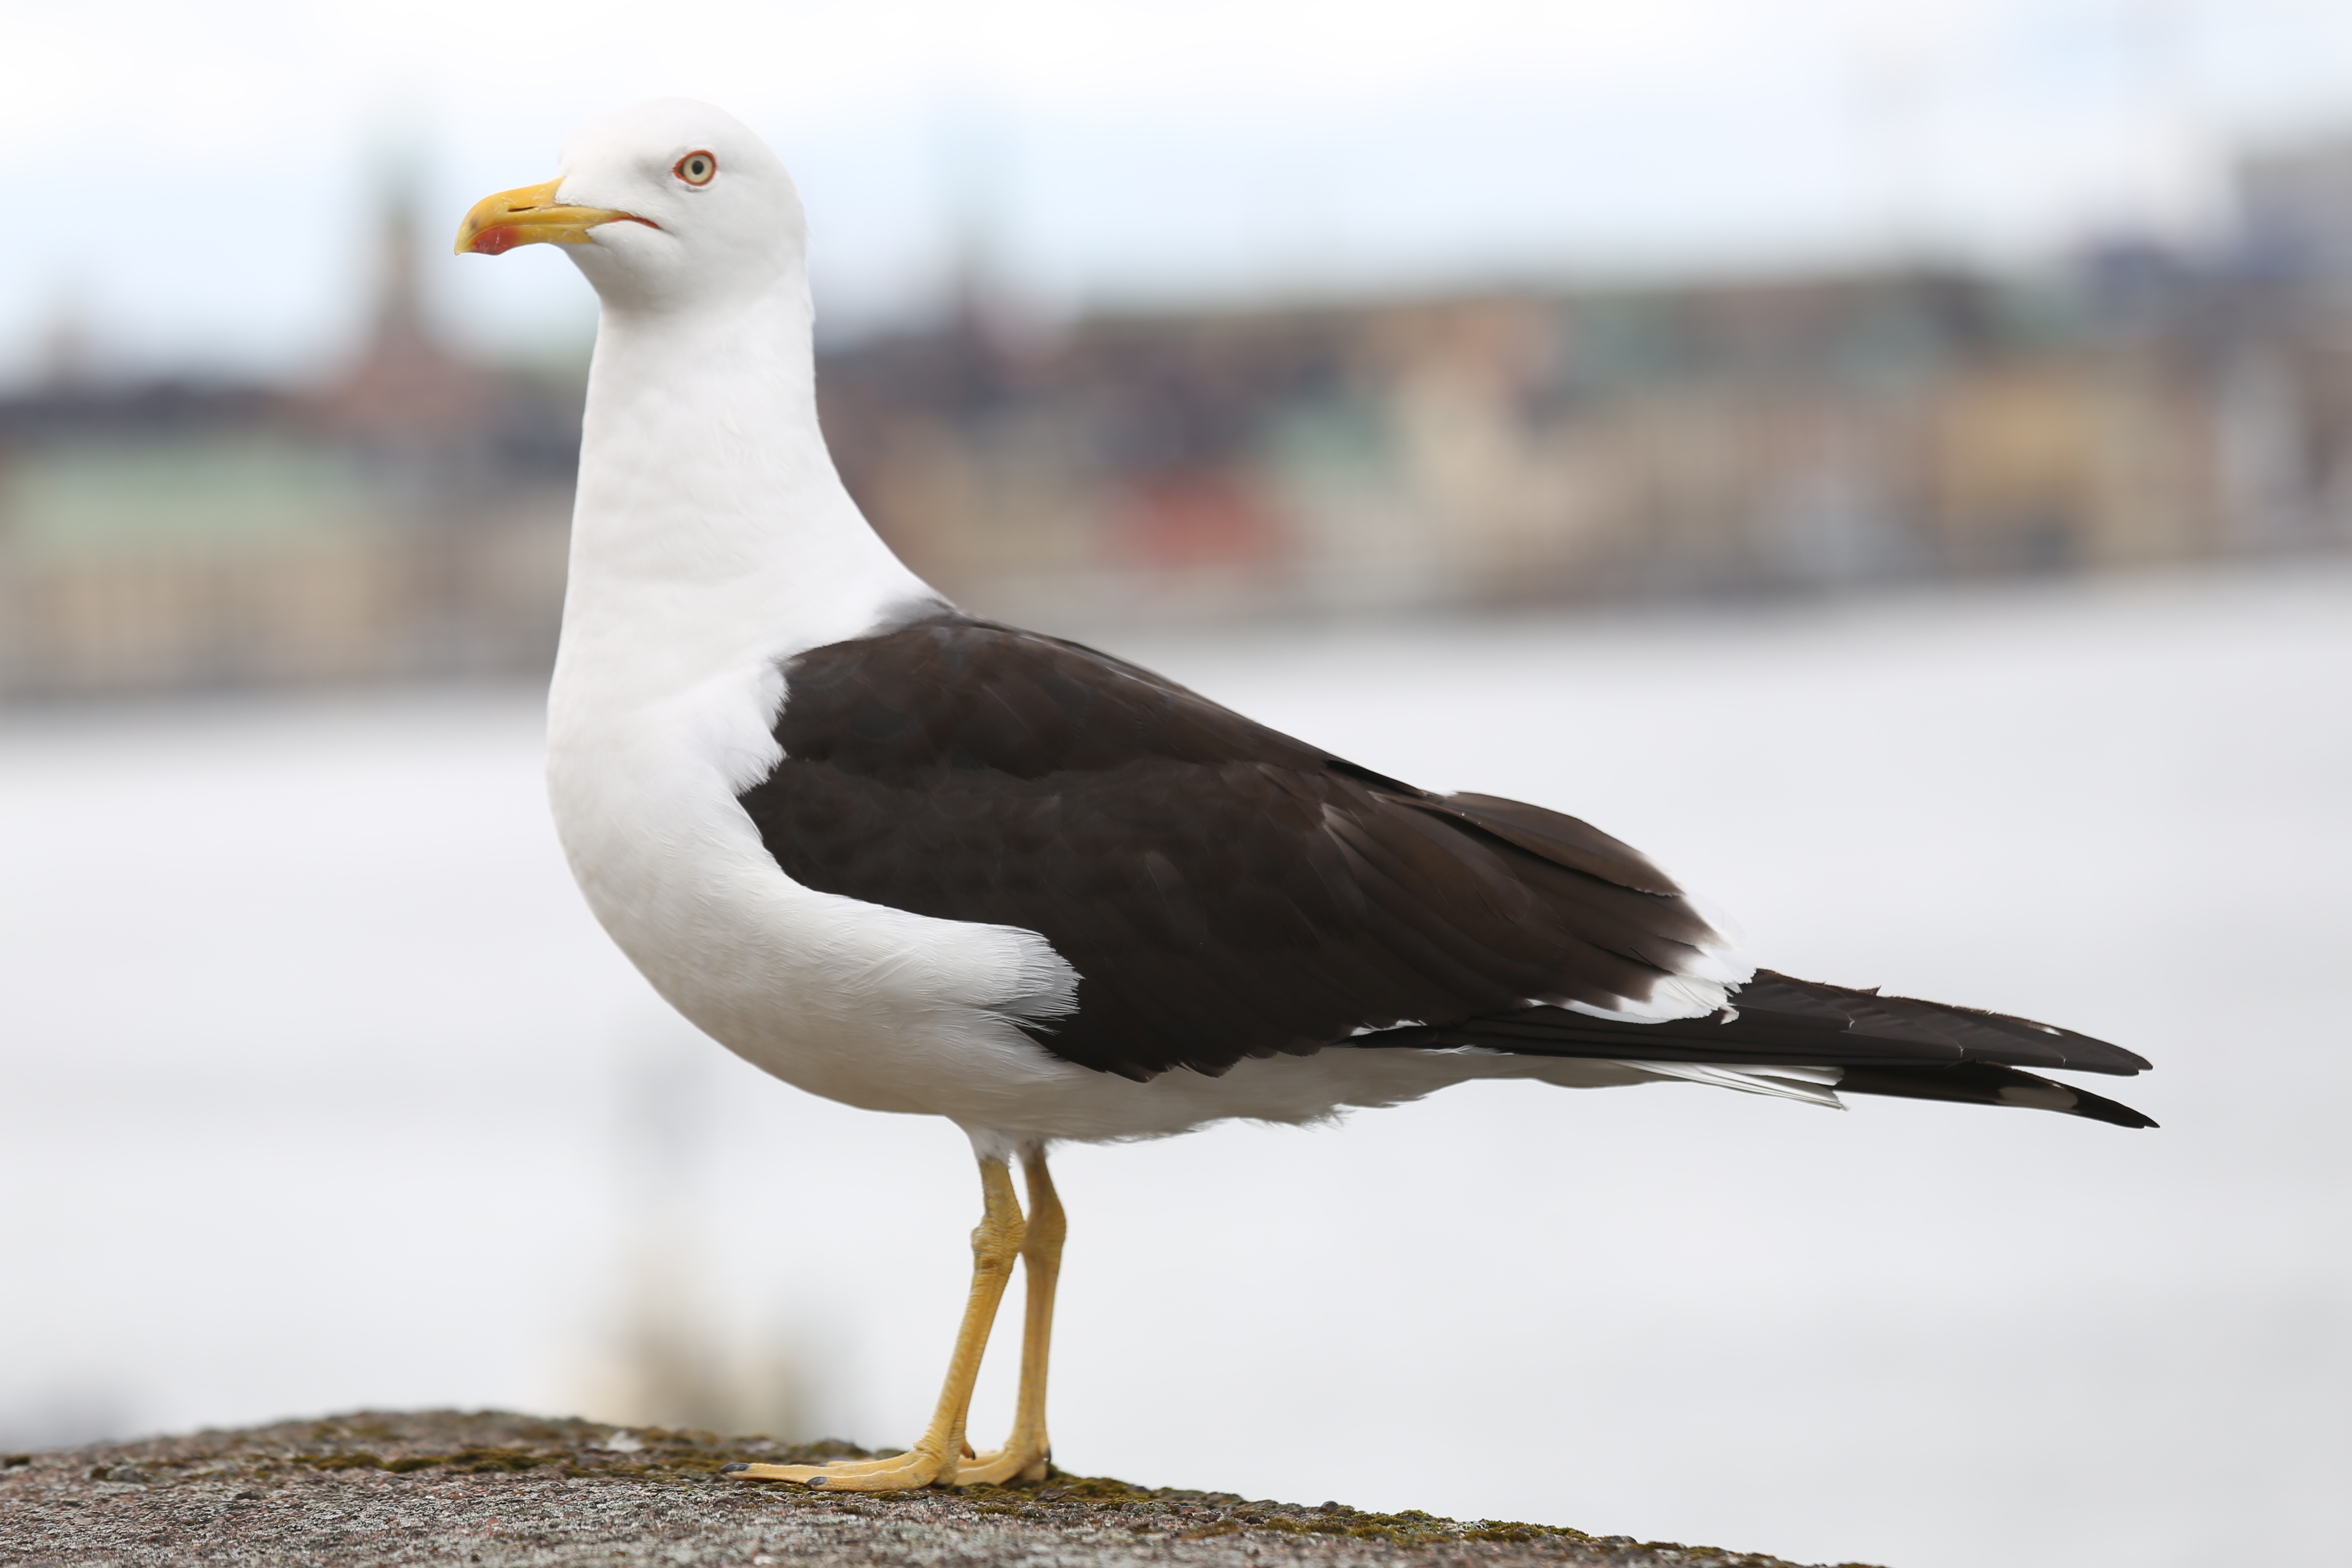
bird, wing, seabird, wildlife, gull, beak, fauna, vertebrate, springs, charadriiformes, european herring gull, great black backed gull, m sf gel, gull animals world